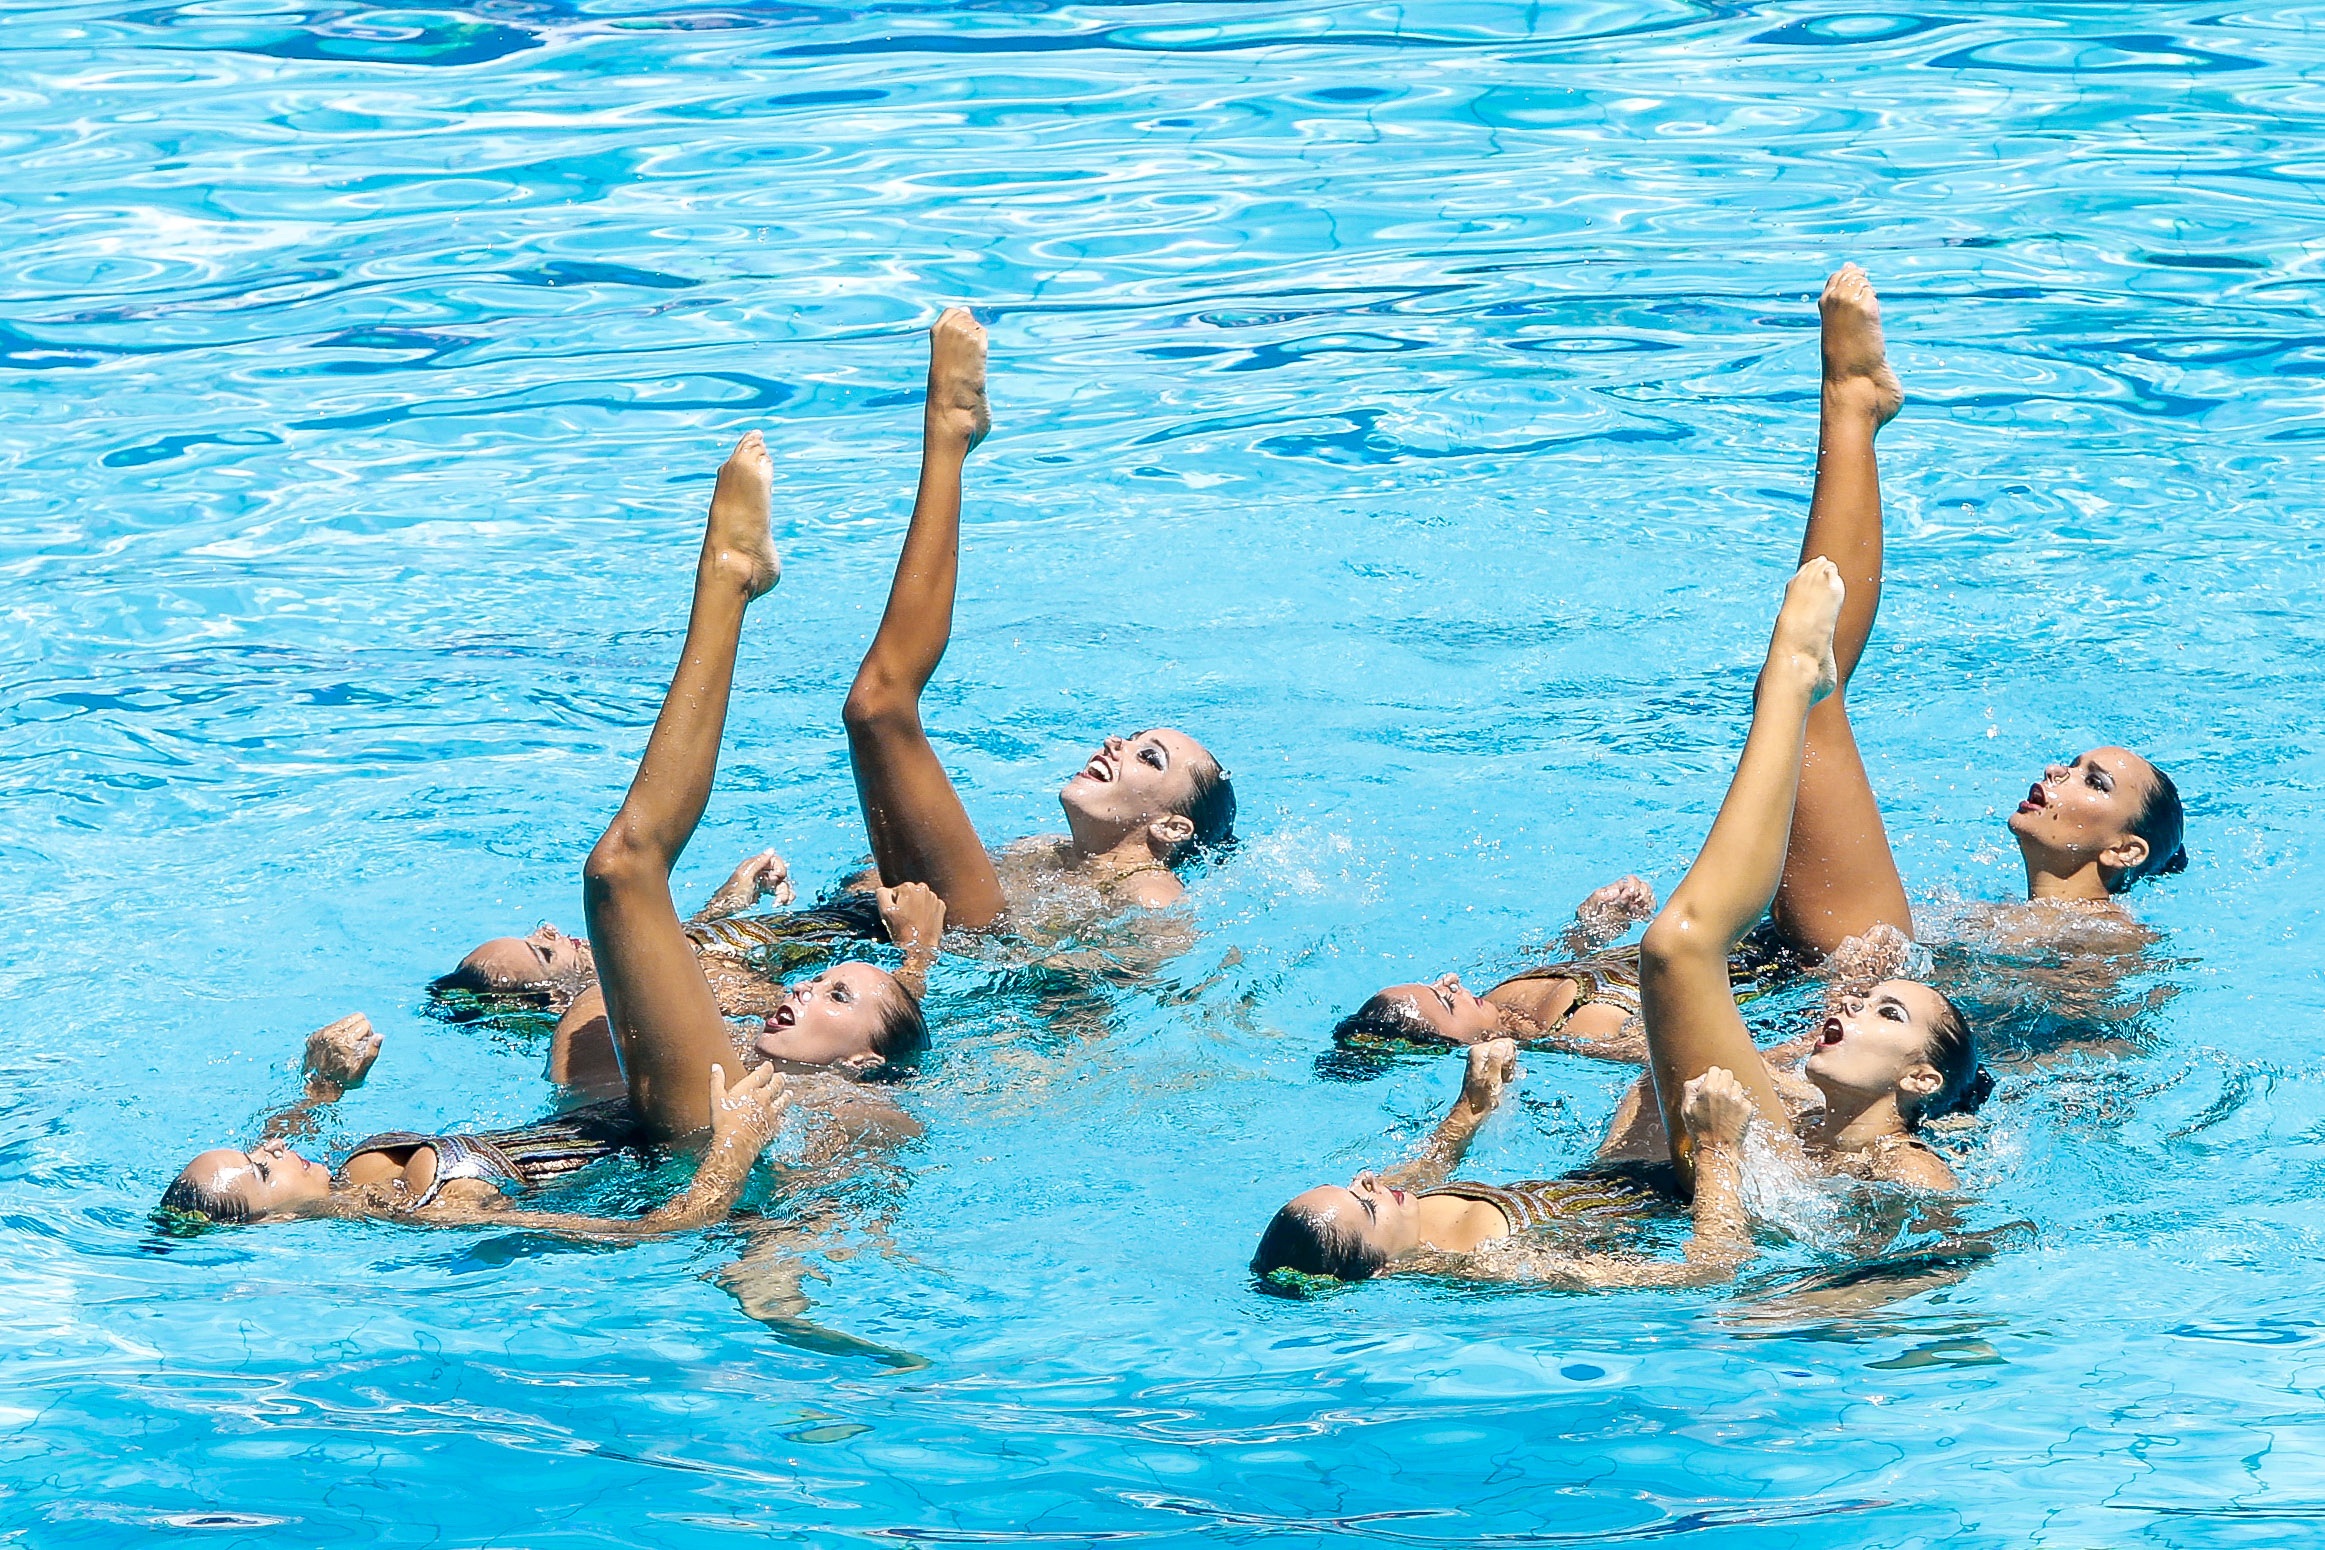
recreation, leisure, swimming, swimmer, sports, water sport, outdoor recreation, individual sports, synchronized swimming